Helsingfors Skeppsdocka

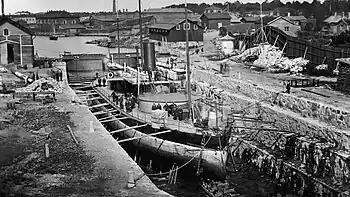
Russian monitor Rusalka docked in Hietalahti in 1868.

The dry dock was 91.5 metres long, 16.3 metres wide and 5.5 metres deep from water level. The pump machinery consisted of a main pump and additional centrifugal pump; they were operated by a single-cylinder 85−90-ihp steam engine and a Cornwall boiler, or two traction engines, which were used as backup power source. Leakage water was pumped out by Worthington pump. The wooden gate was designed in a similar way as the Swedish Oskarshamn dock gate and made by Ostrobothnian carpenters who had fled from their homes due to the prevailing famine. The gate launching ceremony took place on 13 November 1867 at 2−4 pm; the yard was decorated by flags and a large crowd witnessed the event. When the gate was lowered, it pushed away a large mass of water, and the gate foundation failed plunging the nearest bystanders into water; however, all of them were rescued to rowing boats. After the reinstalling the gate and inspection by authorities, the dock was ready to use. Another milestone was reached when the first docking took place in April 1868, again during presence of crowd. The vessel was steamship Constantin operated by Syd-Finska Kustångfartygbolaget.